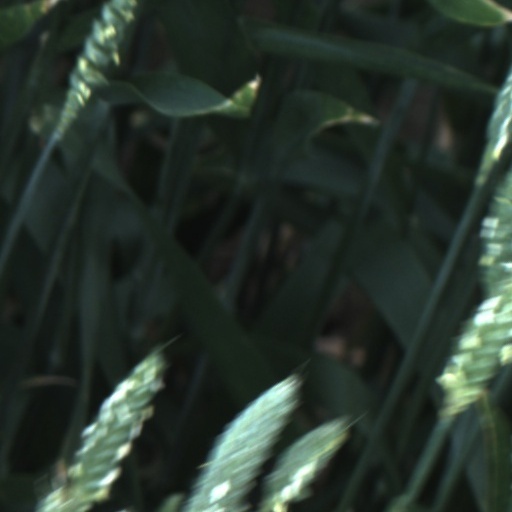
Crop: wheat